Question: Please indicate a possible affordance area of the motorcycle that can be used for sitting on
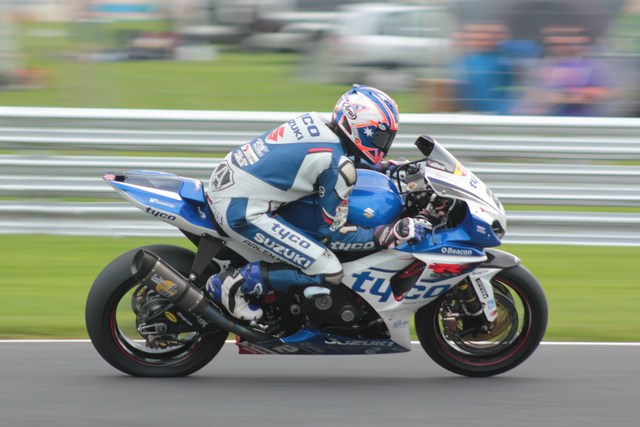
Answer: [188, 178.5, 312, 234.5]